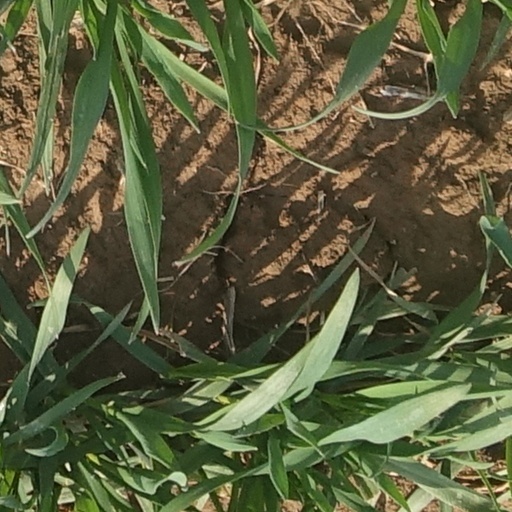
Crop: wheat